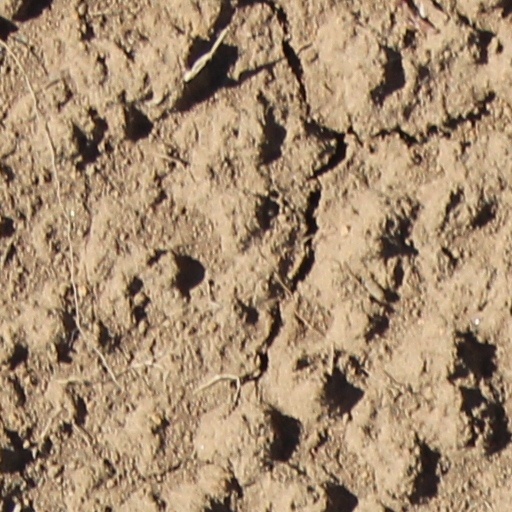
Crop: wheat